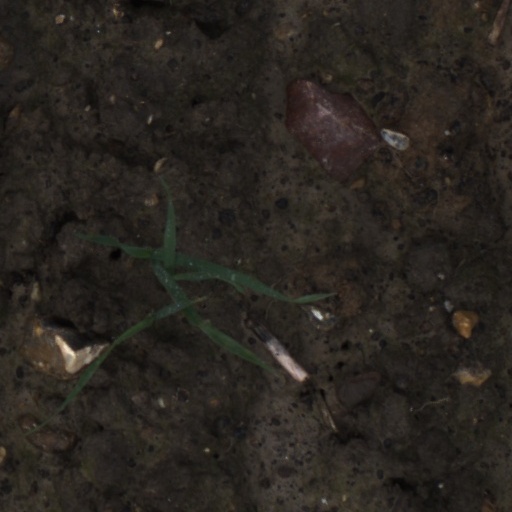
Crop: wheat